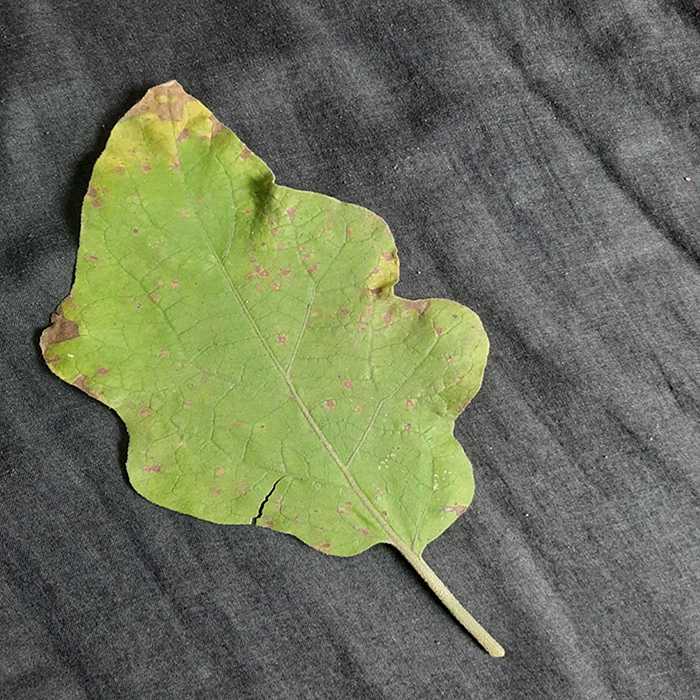
Plant: Eggplant
Label: Eggplant Cercopora leaf spot